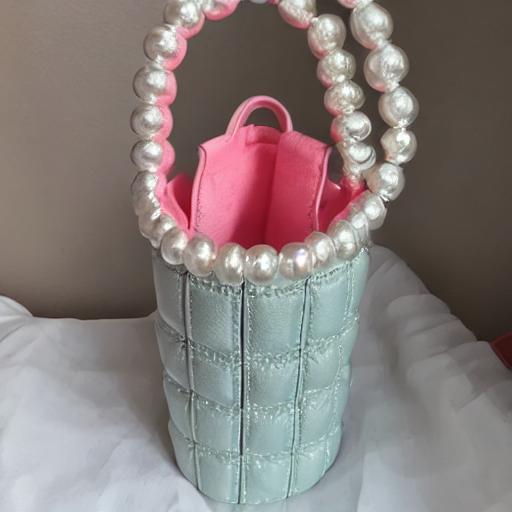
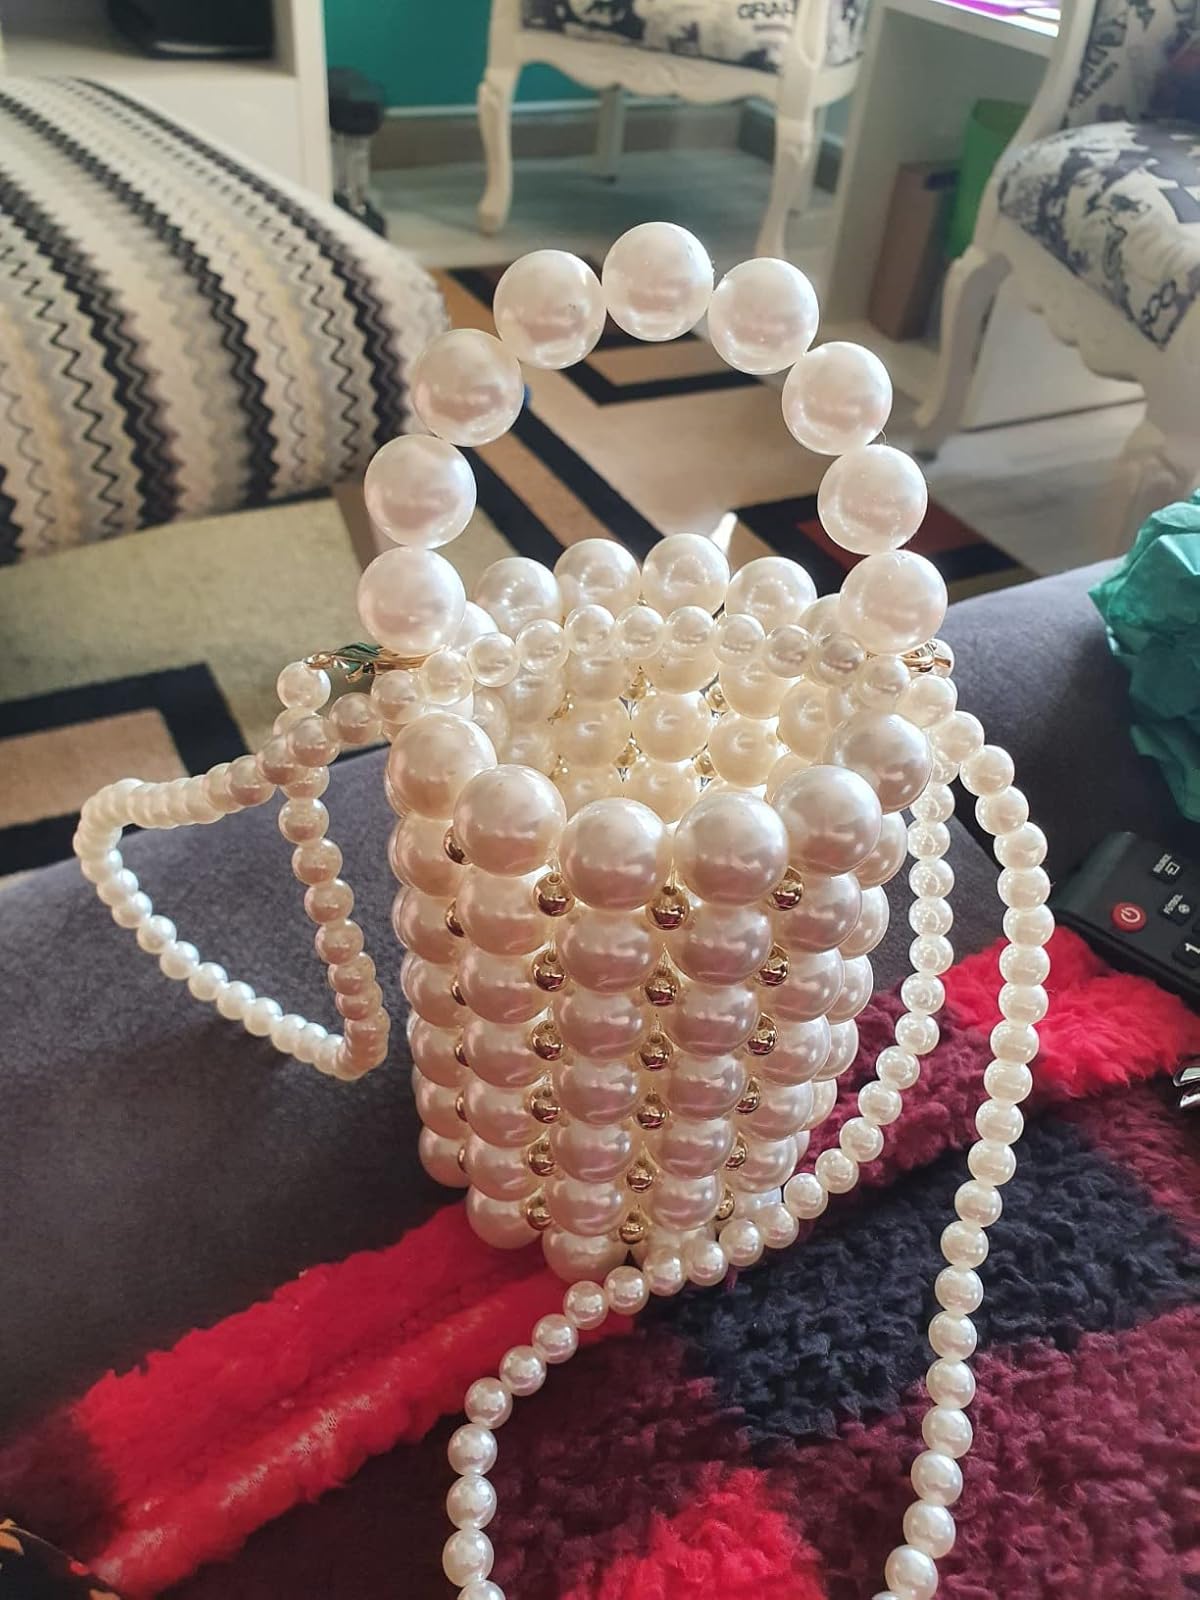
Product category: accessories_handbag
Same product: no